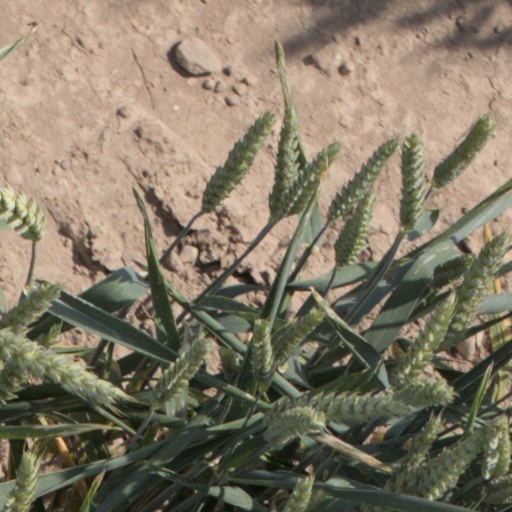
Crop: wheat